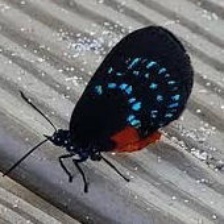
Species: ATALA
Butterfly family (ImageNet category): lycaenid_butterfly